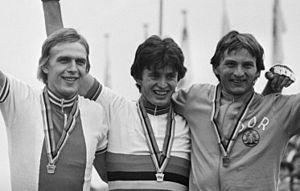
Jan Jankiewicz est un coureur cycliste polonais. Il a notamment été médaillé d'argent du contre-la-montre par équipes et de la course en ligne amateurs des championnats du monde de cyclisme sur route 1979. Il a également remporté le Ruban granitier breton en 1979.